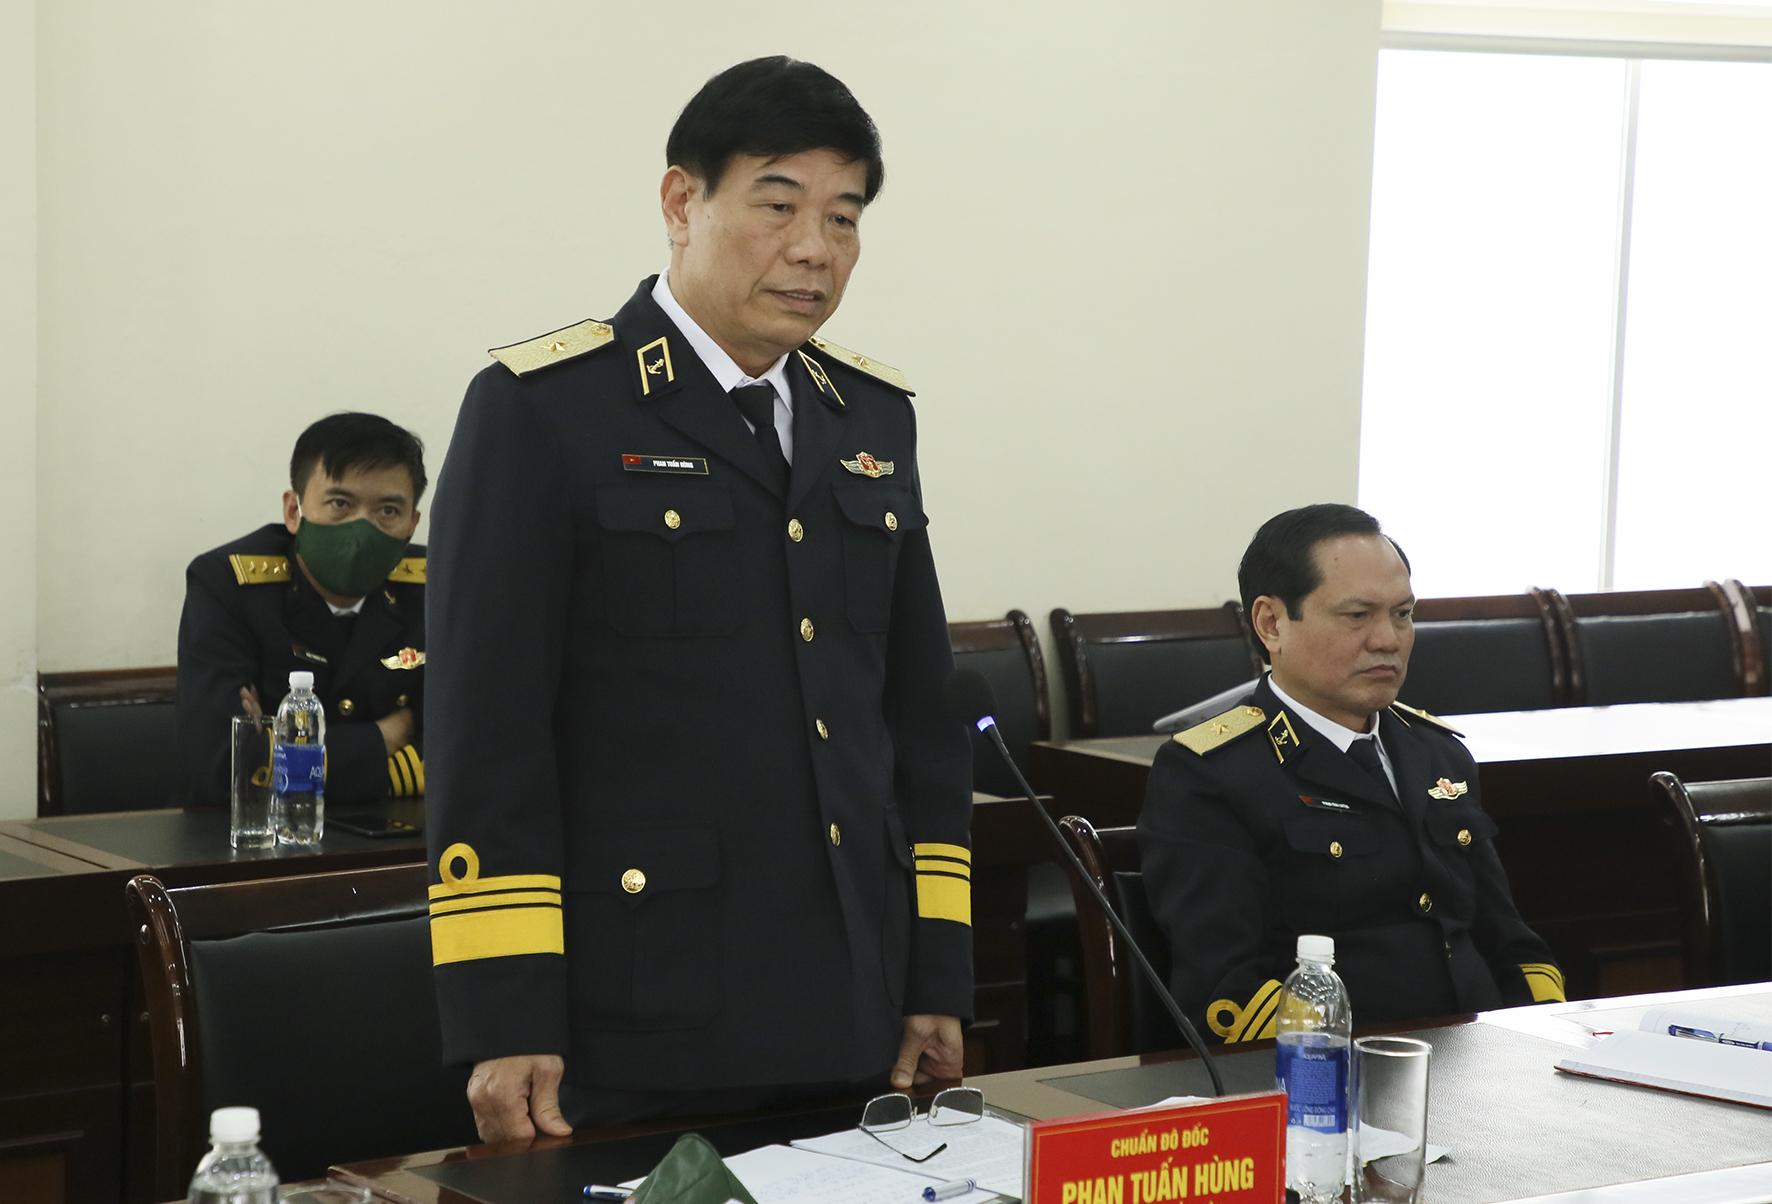
có một cái micro xuất hiện ở trước mặt người đàn ông đang đứng